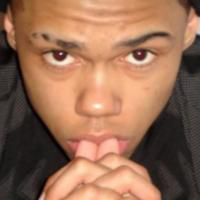
Age group: age 11-20